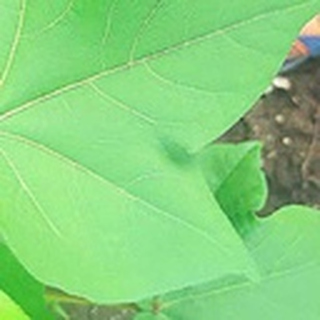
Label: healthy_cotton